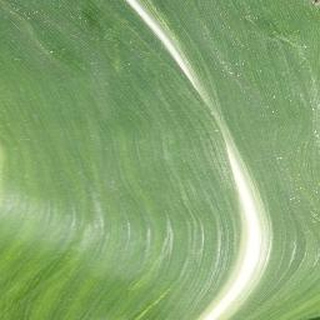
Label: healthy_corn